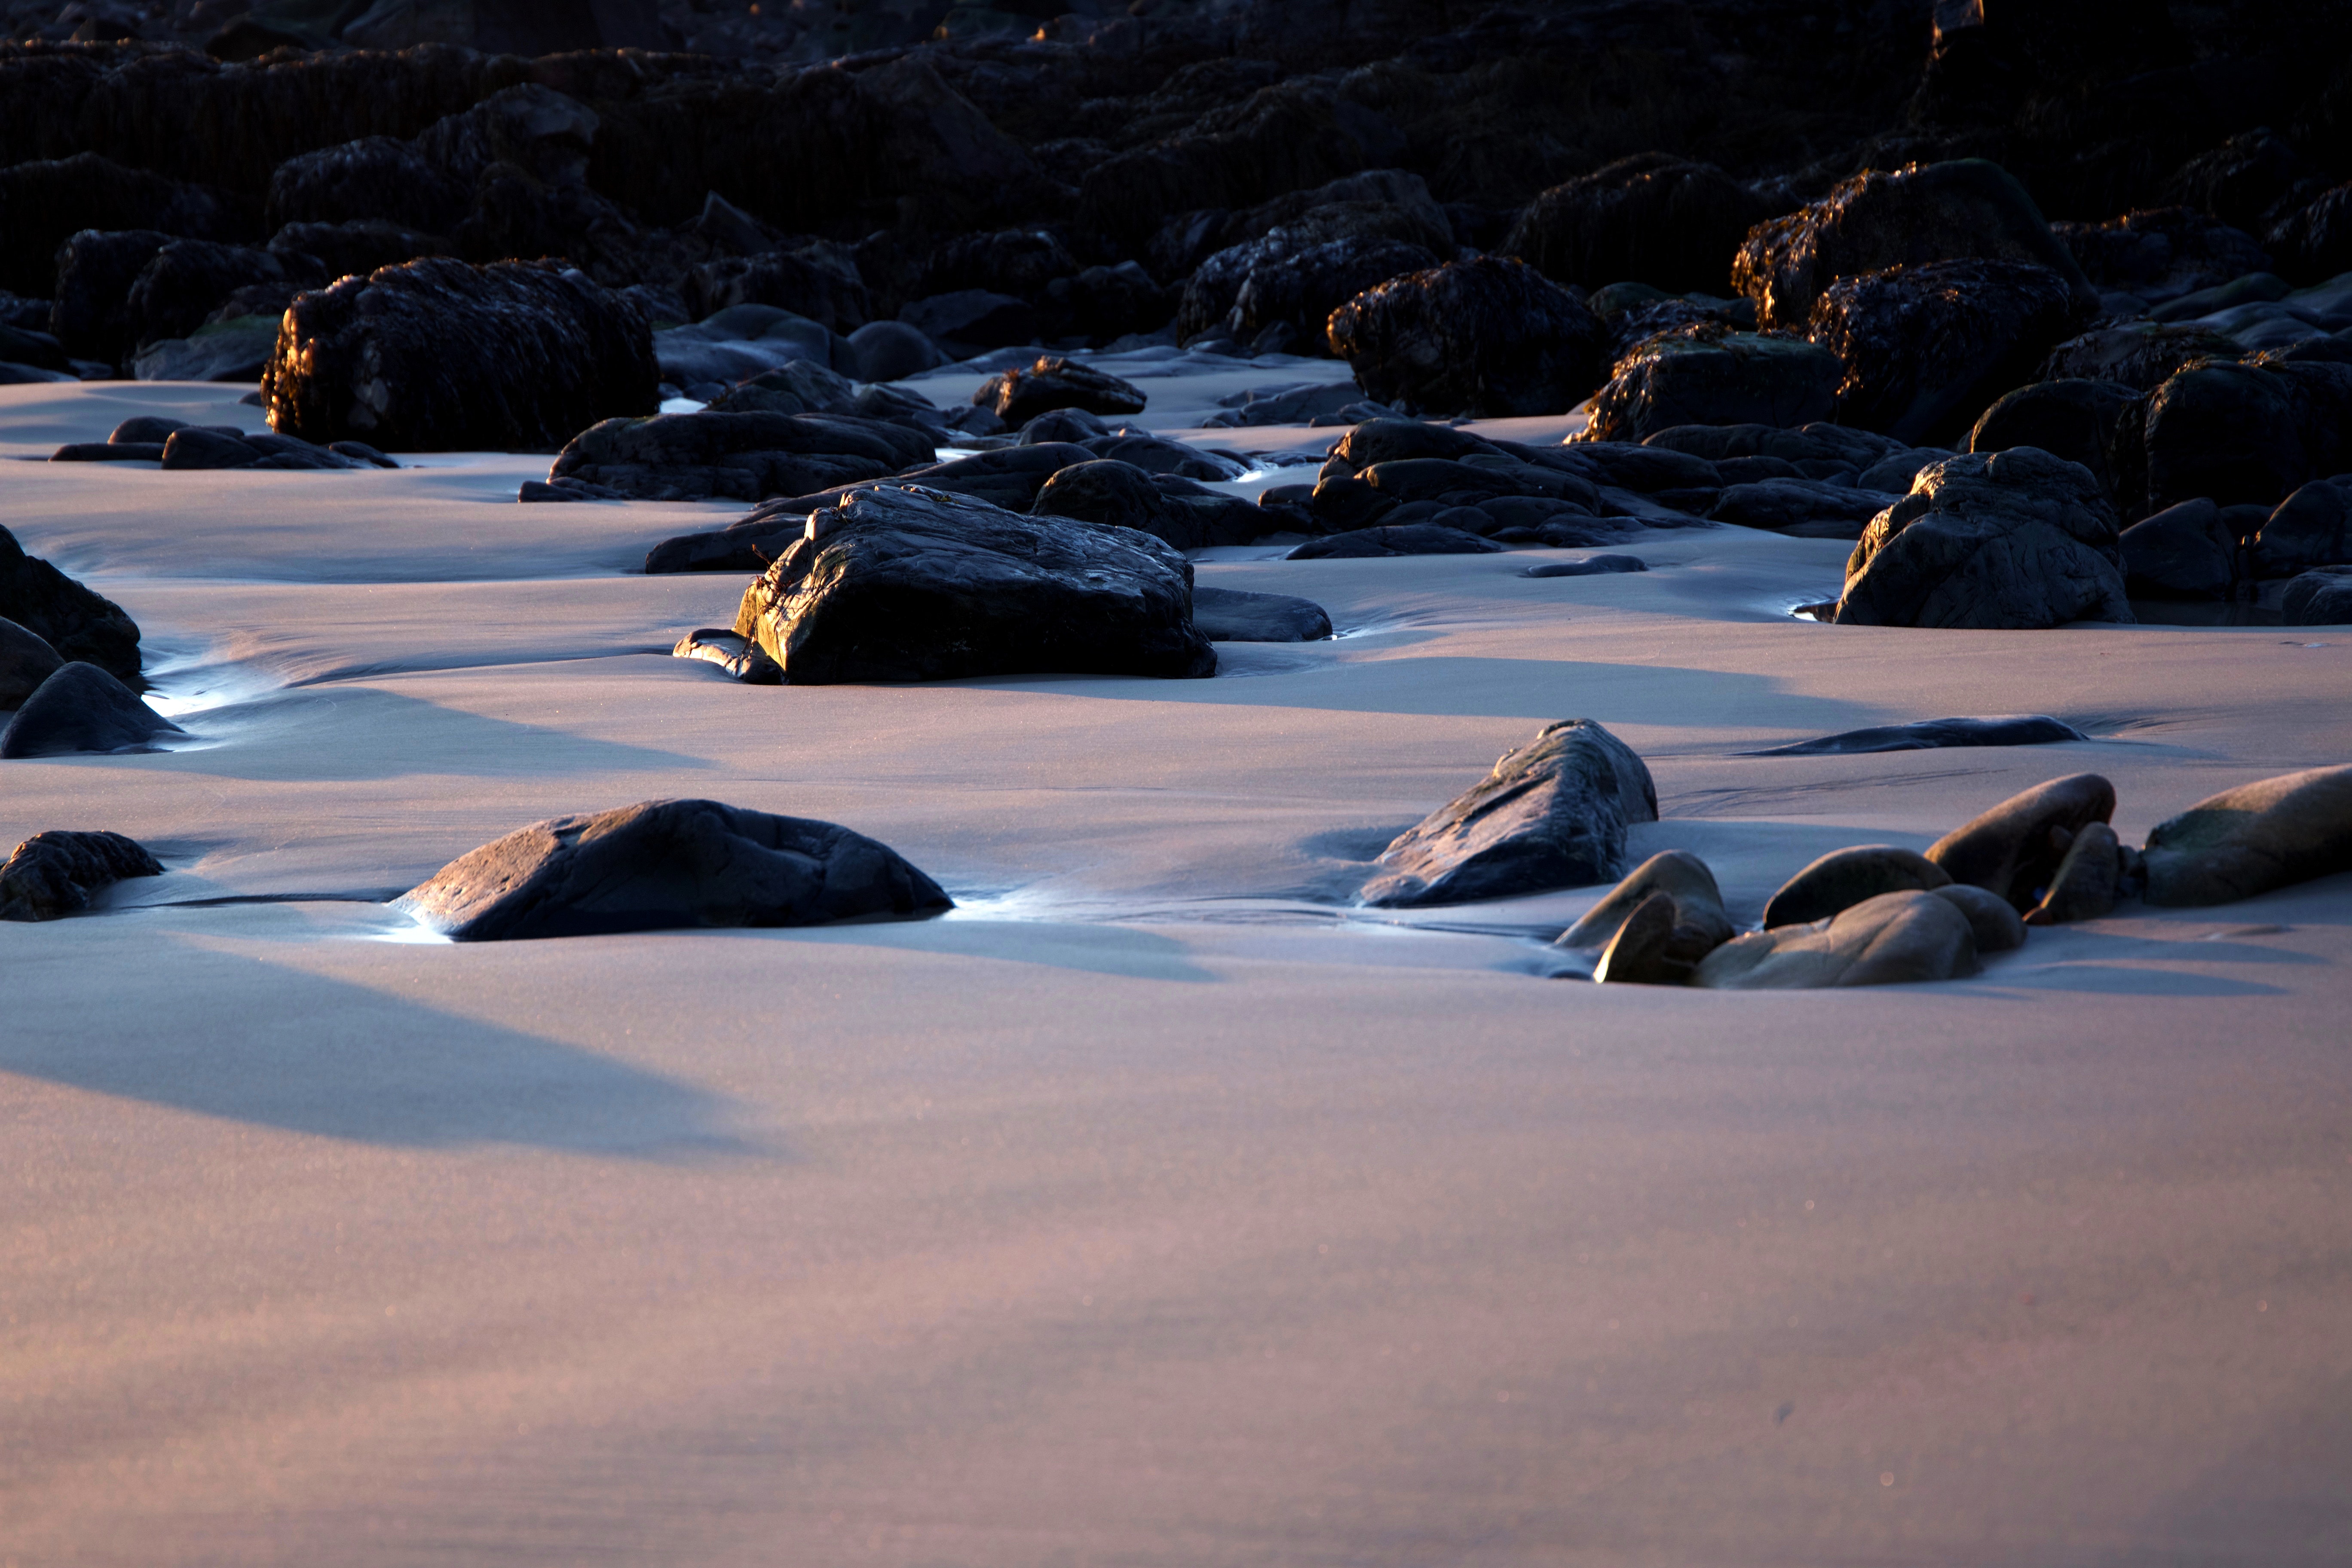
rock, nature, water, shore, boulder, sea, sky, coast, sand, beach, ocean, tree, landscape, watercourse, coastal and oceanic landforms, winter, wave, cloud, river, formation, reflection, wind wave